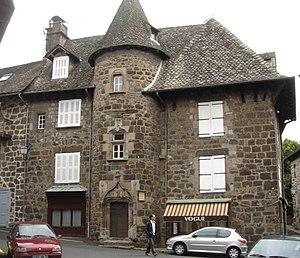
L'ancien hôtel des princes de Monaco est un manoir urbain situé dans le bourg de Vic-sur-Cère dans le Cantal en France.
Cet article recense les monuments historiques du département du Cantal, en France.